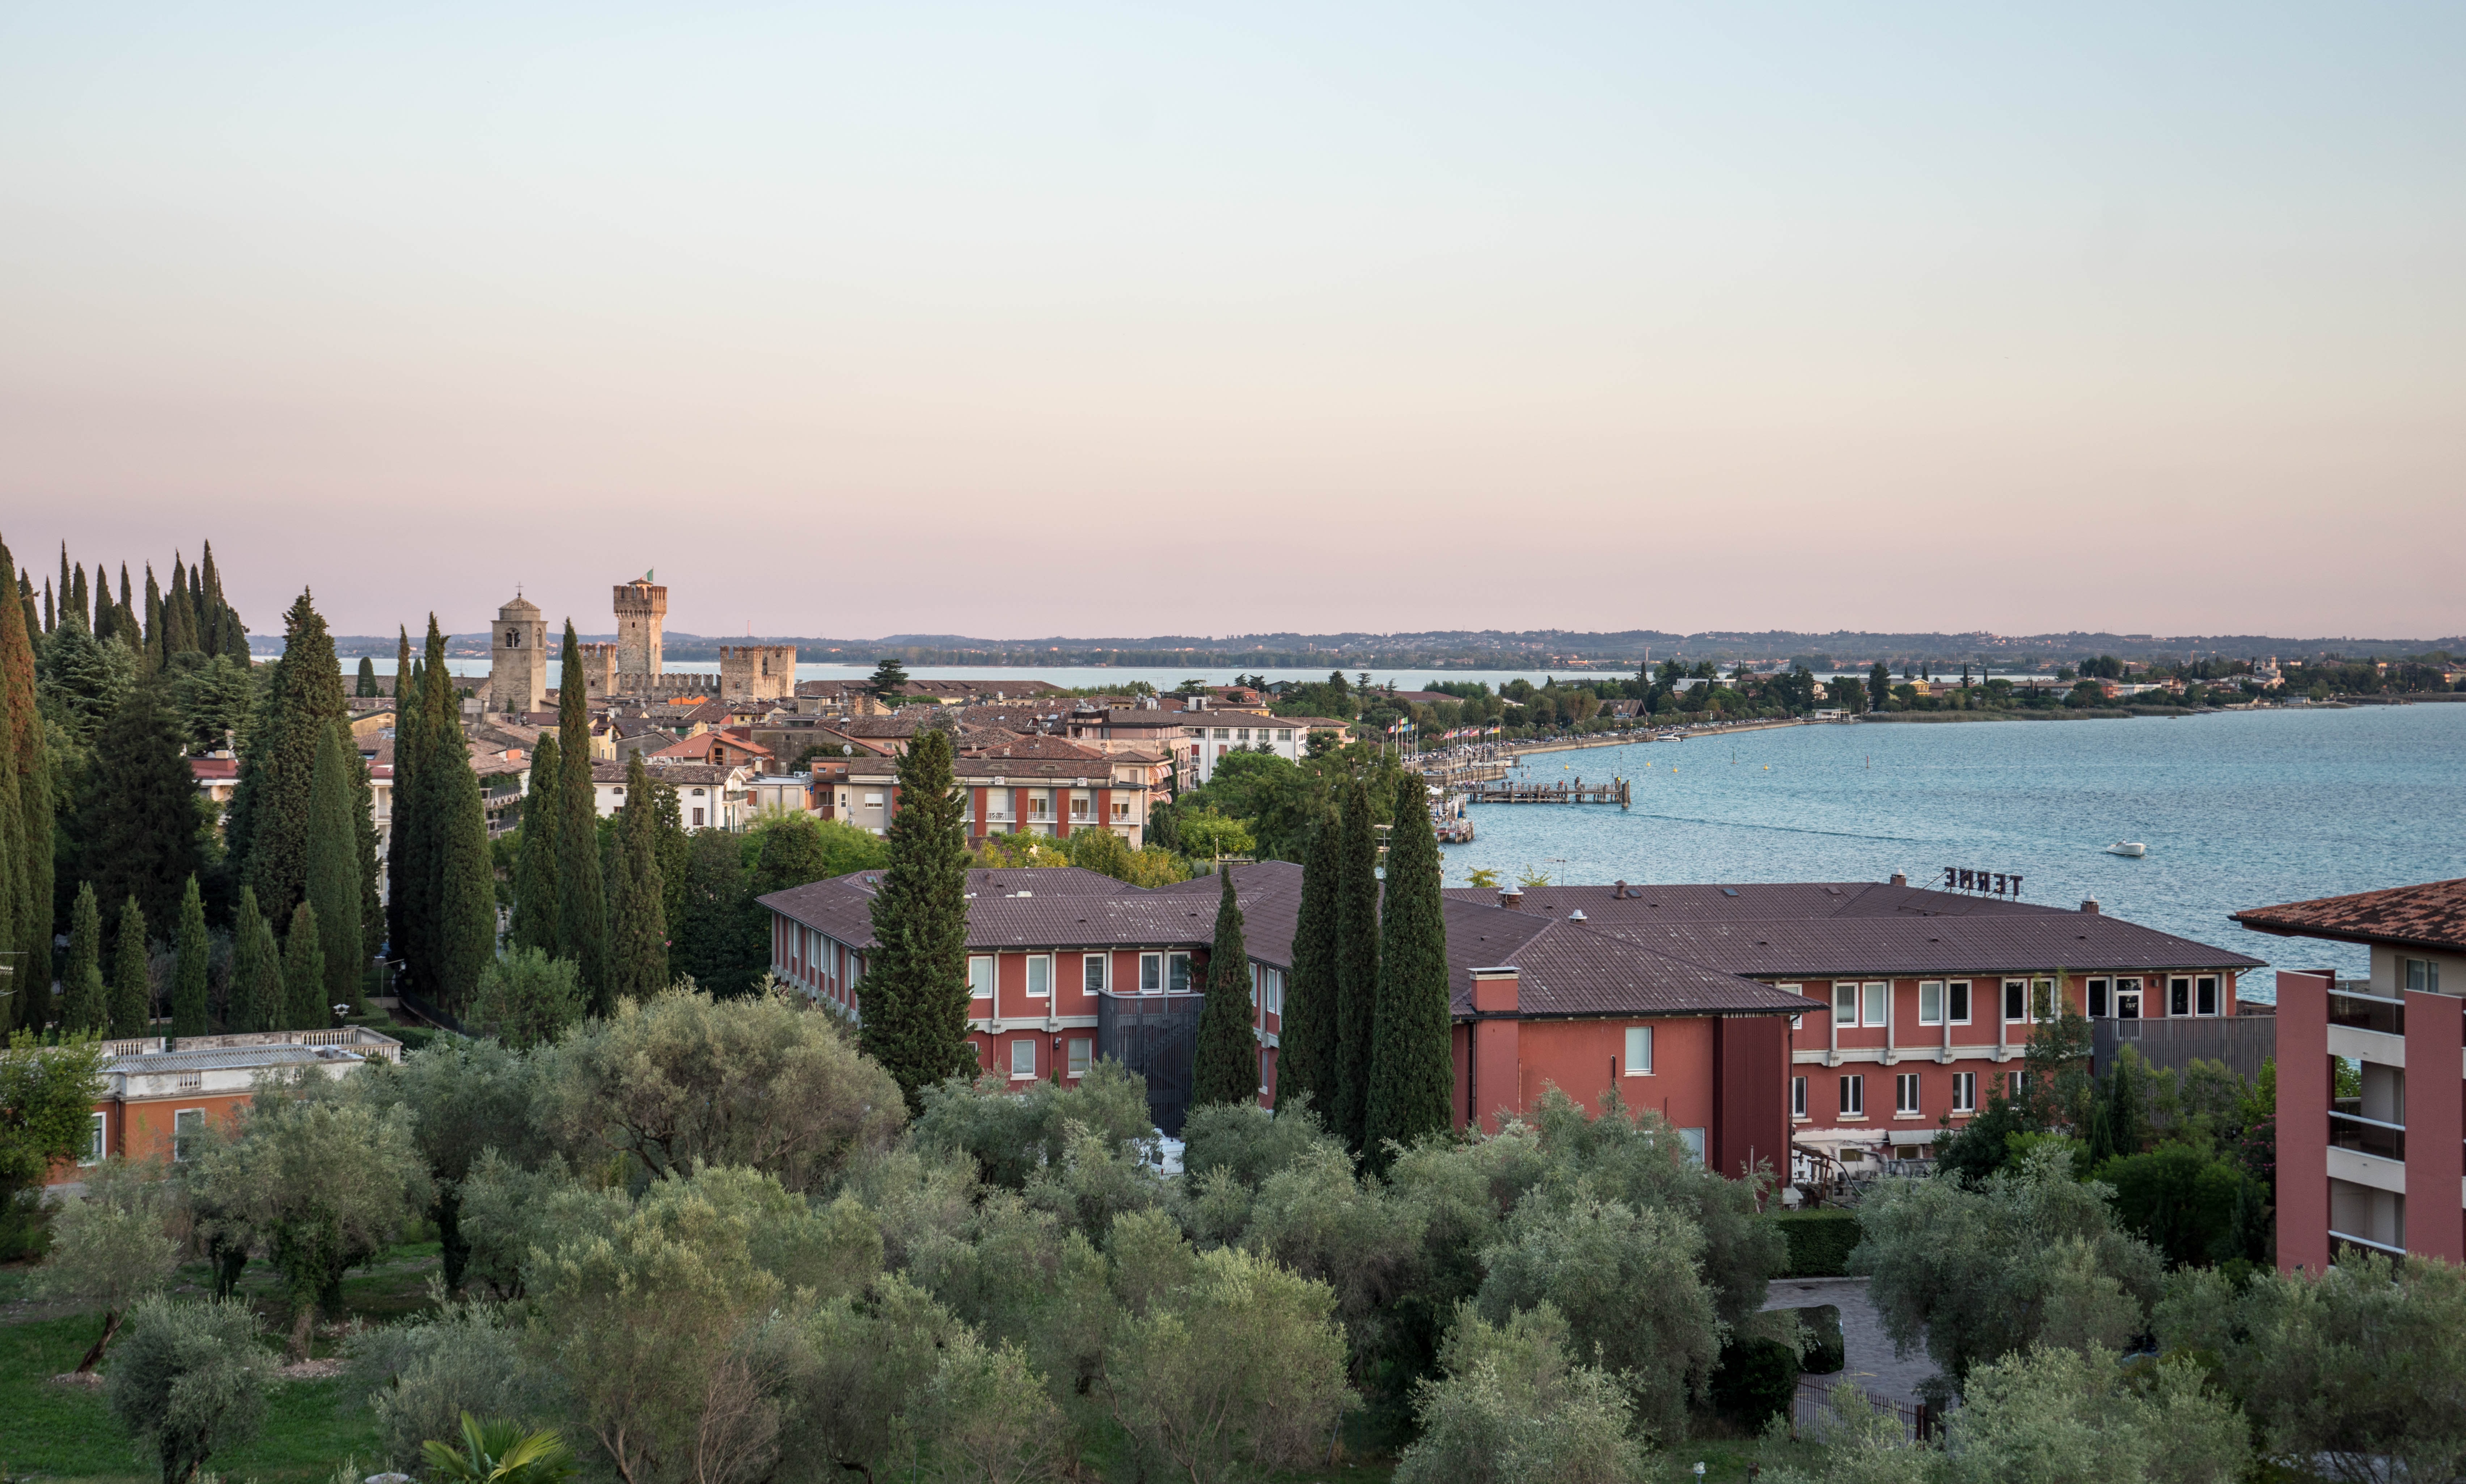
landscape, coast, nature, architecture, sky, skyline, town, view, cityscape, panorama, downtown, summer, travel, dusk, europe, scenic, italy, tourism, outdoors, clouds, estate, nature landscape, lake garda, sirmione, residential area, scaliger castle